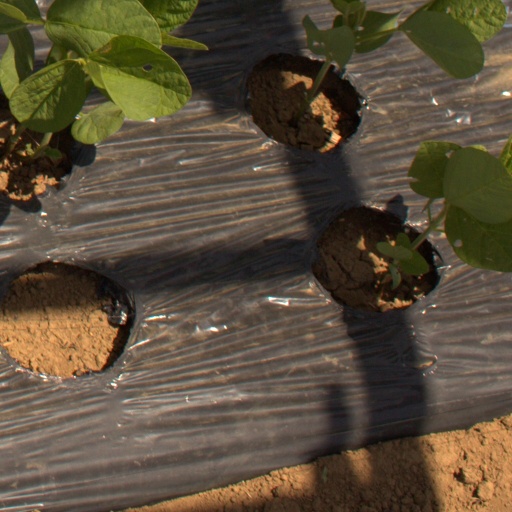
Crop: Jerusalem artichoke